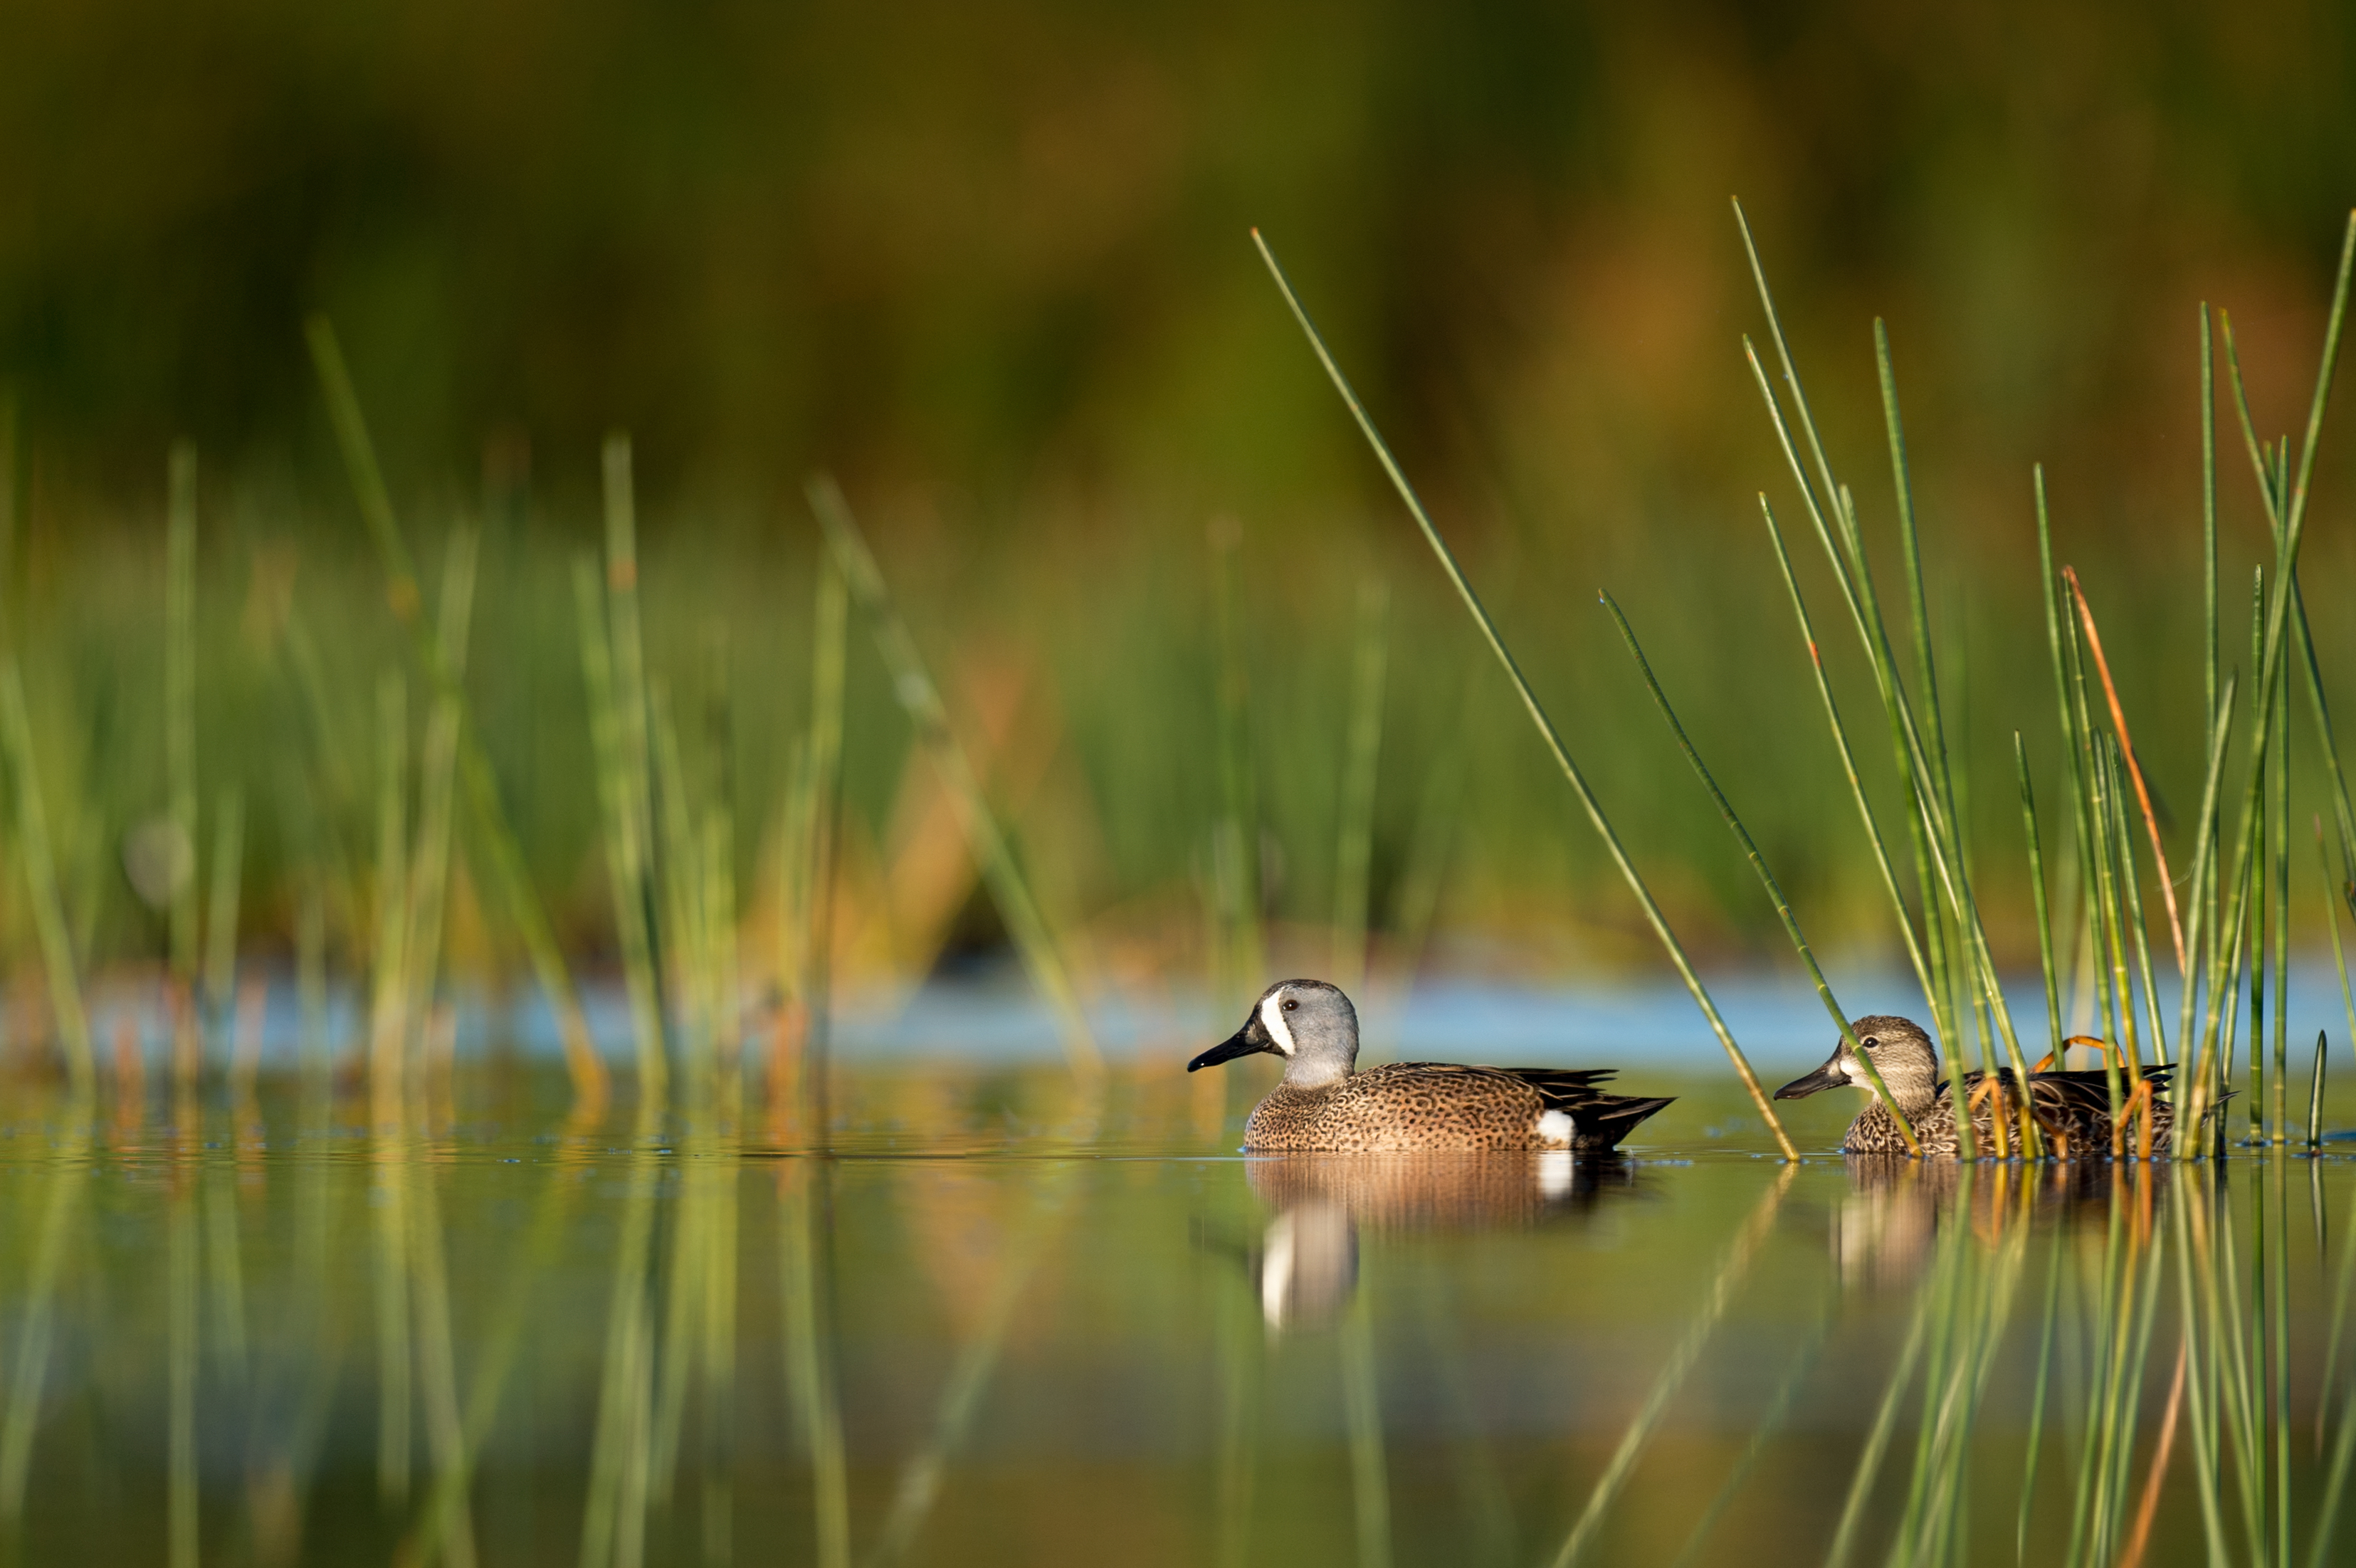
water, nature, grass, bird, meadow, prairie, morning, wildlife, green, reflection, fauna, duck, grassland, wetland, habitat, water bird, snipe, shorebird, macro photography, natural environment, grass family